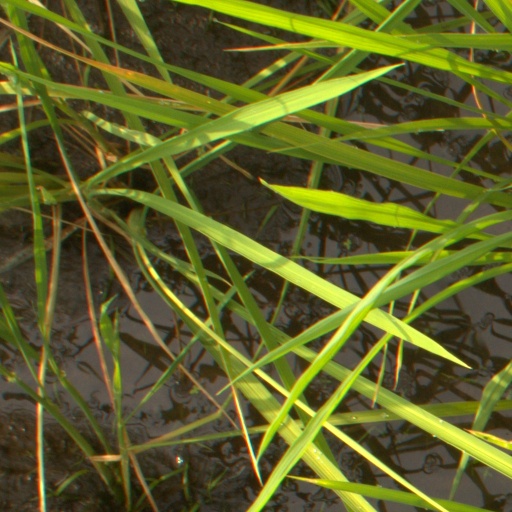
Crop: rice